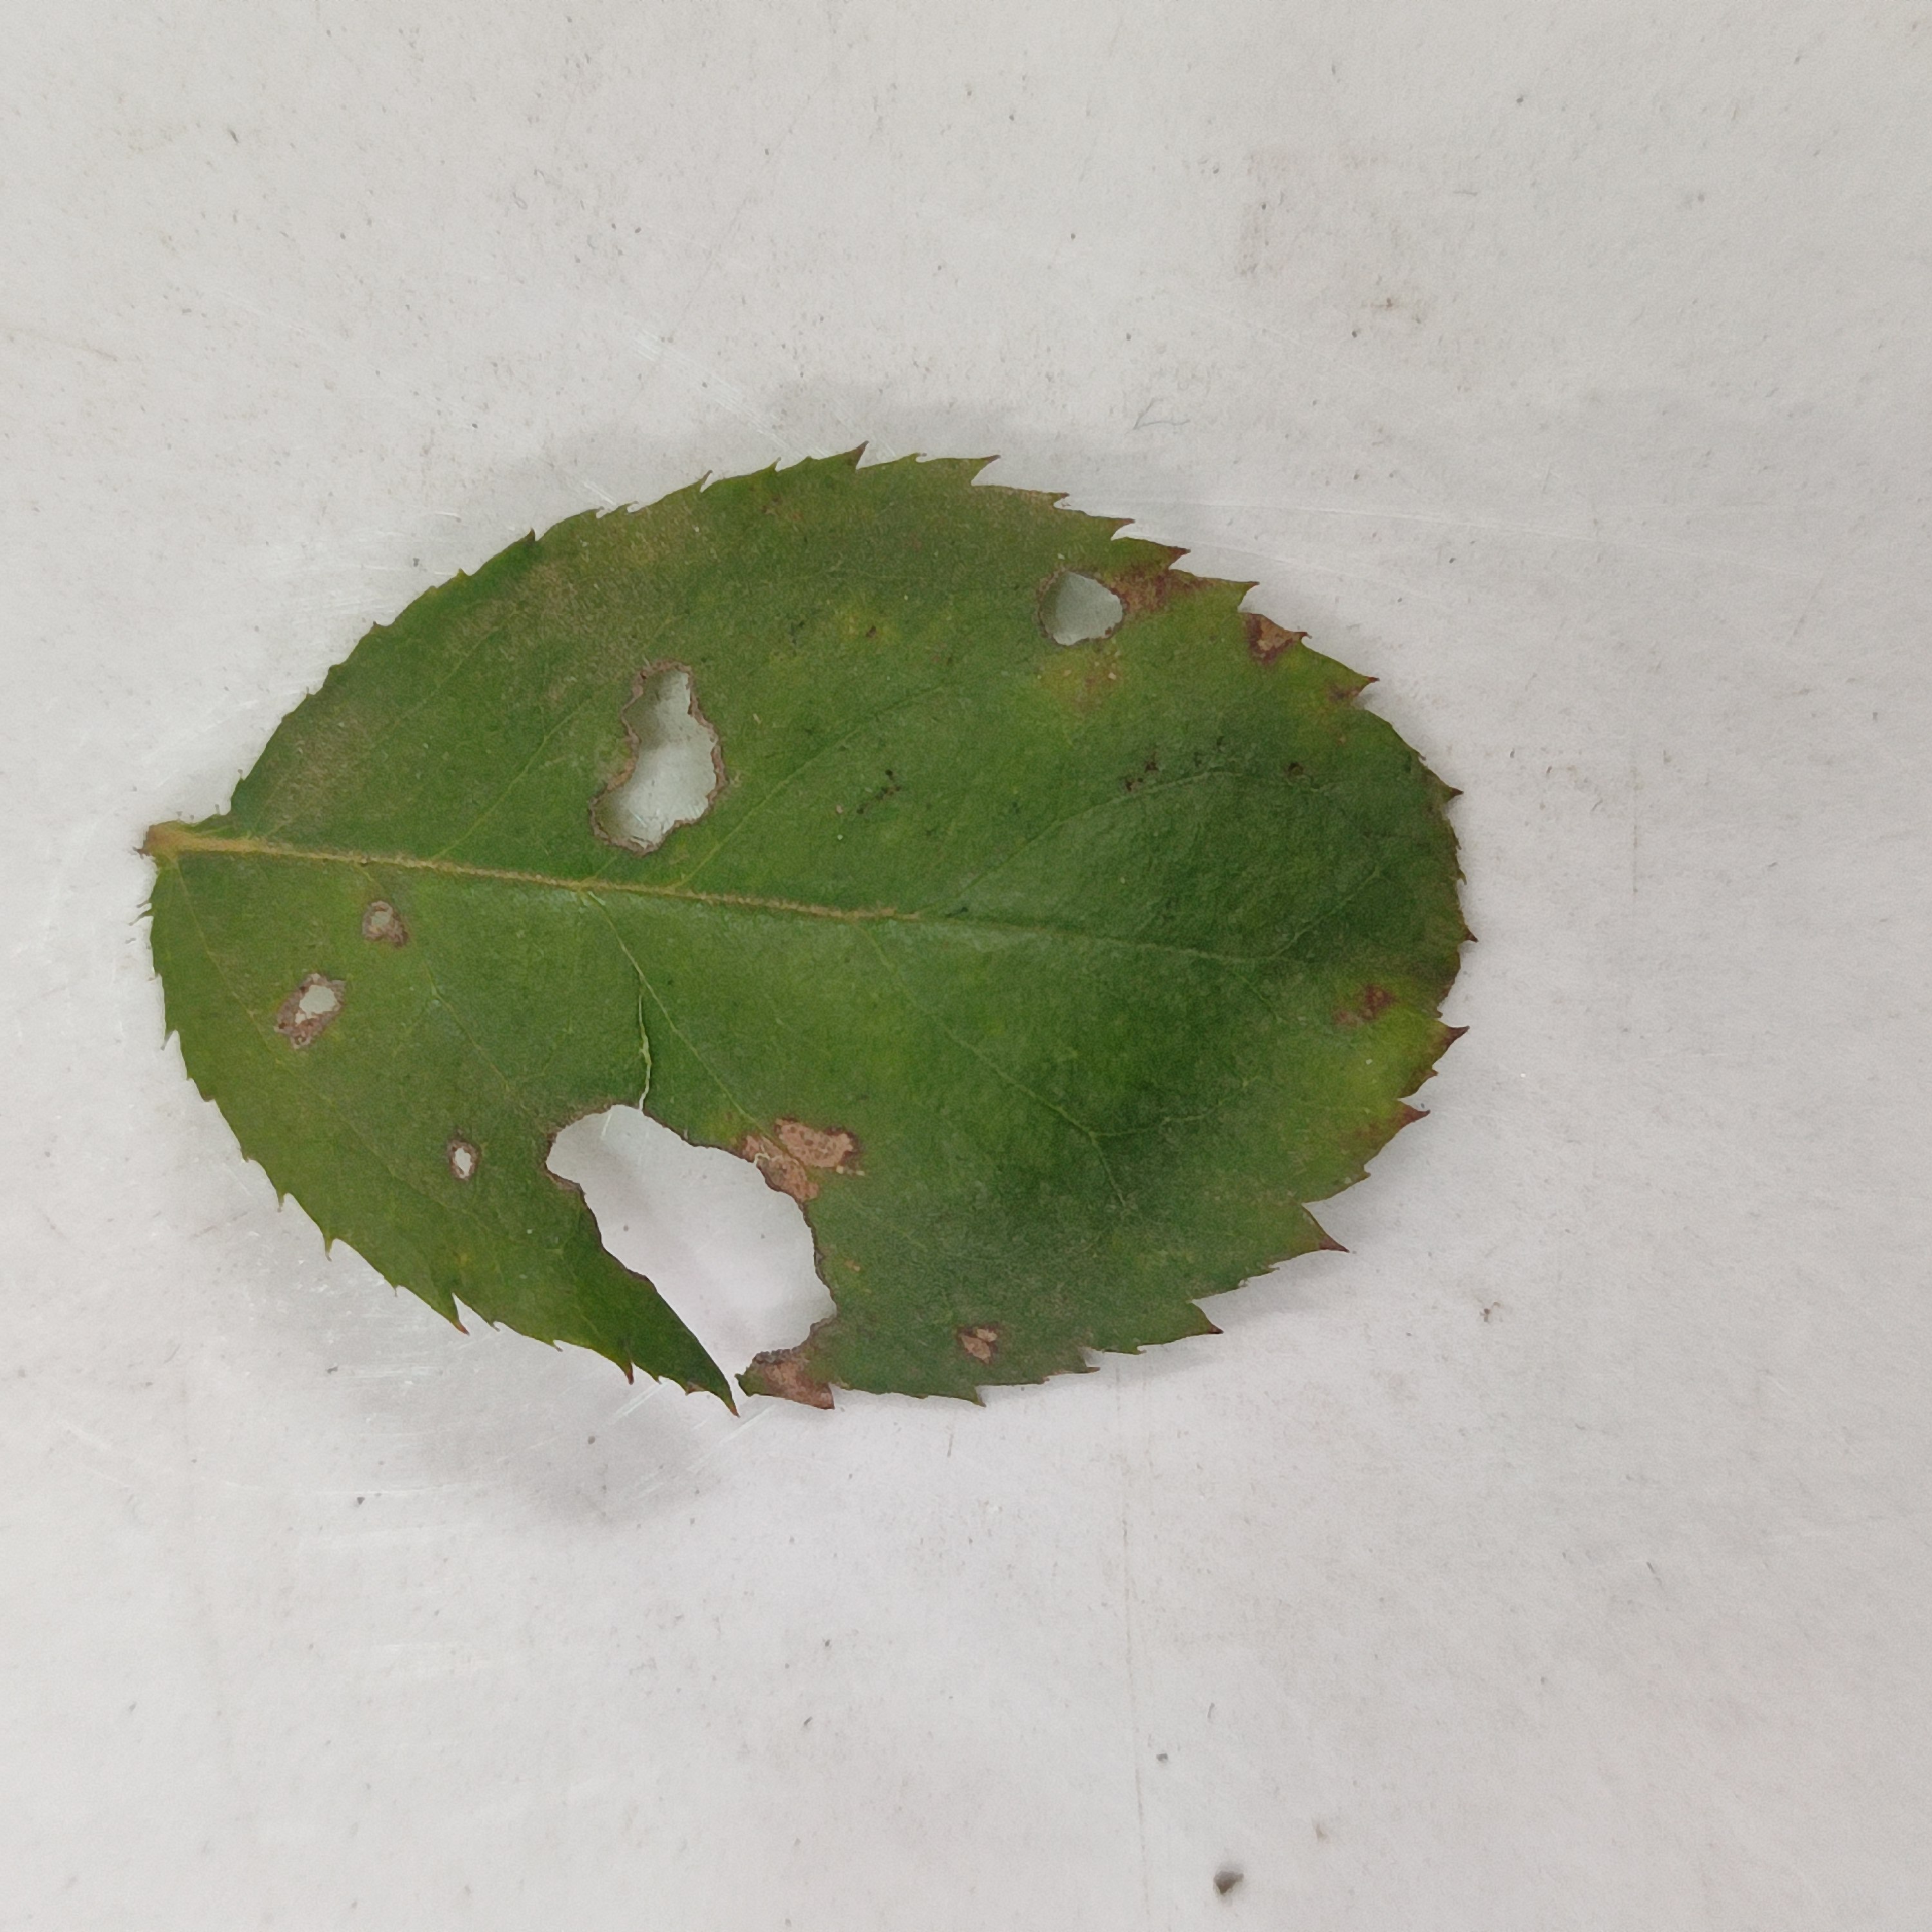
Label: Insect Hole